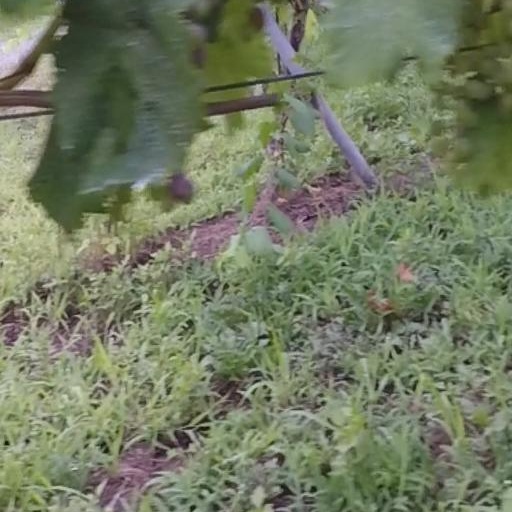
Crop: grape